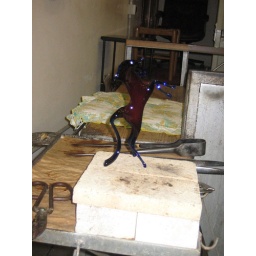
the glass artist pushed &amp;amp; pulled this horse in about a minute